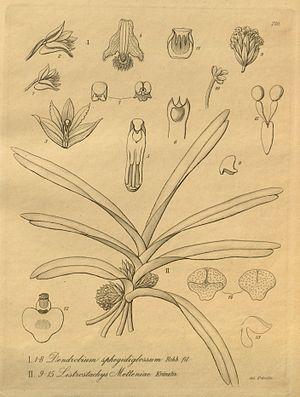
Ancistrorhynchus metteniae est une espèce de plantes de la famille des Orchidées et du genre Ancistrorhynchus, présente dans plusieurs pays d'Afrique tropicale : Sierra Leone, Nigeria, Cameroun, île de Bioko, Sao Tomé-et-Principe, Gabon, République démocratique du Congo, Afrique de l'Est.
Ancistrorhynchus est un genre de plantes de la famille des Orchidées.